Bonanza Bros.

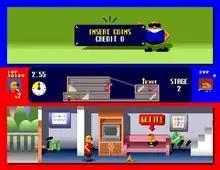
Arcade screenshot

"Bonanza Bros." is a side-scrolling stealth action game, with shooter and platform game elements. The players take the roles of one or both of the brothers Robo (1P, red) and Mobo (2P, blue) (Mike and Spike in some PAL versions), who may have been modeled on The Blues Brothers. The object of the game is to travel stealthily around each building while avoiding guards, retrieve several objects within a time limit, and move to the roof where a blimp is expecting the player with the loot. In this fashion the plot and gameplay resemble the Atari 2600 game "Keystone Kapers", but with additional features similar to ones in "Lock 'n' Chase". Two players can play cooperatively at the same time, as the screen is always split in two.